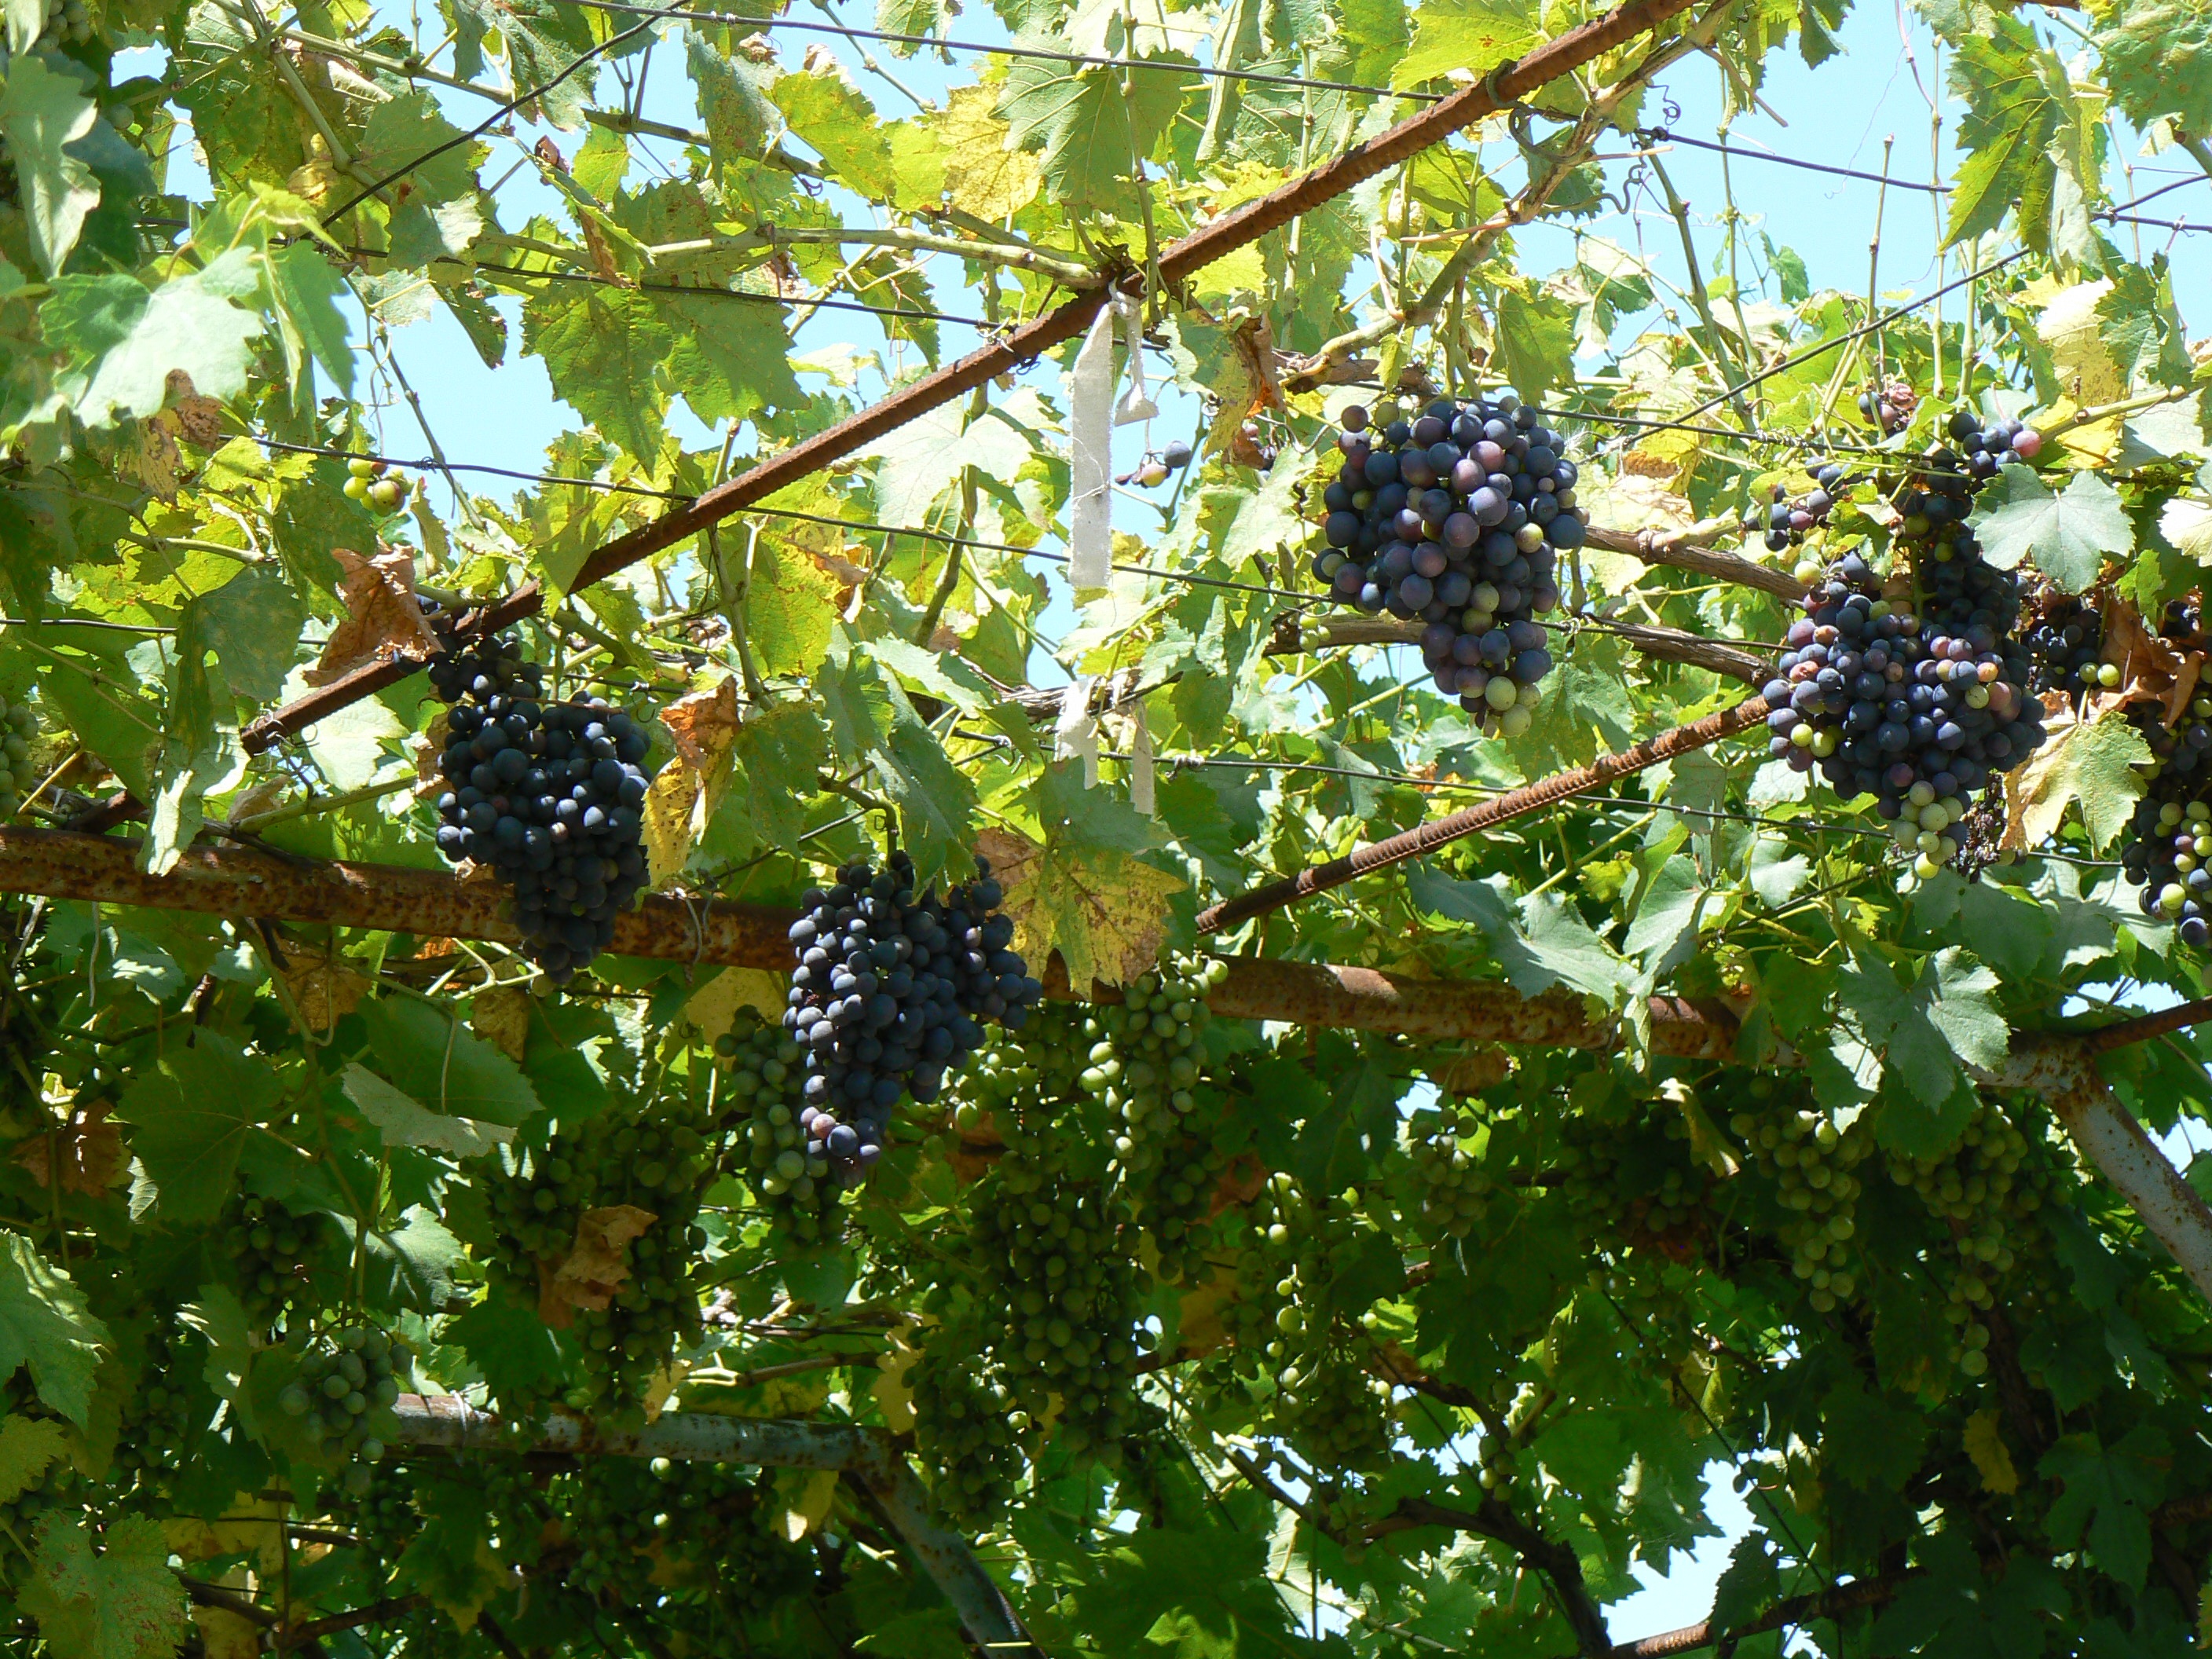
branch, plant, grape, vineyard, fruit, berry, flower, food, produce, agriculture, shrub, grapes, flowering plant, vitis, coccoloba uvifera, land plant, grapevine family